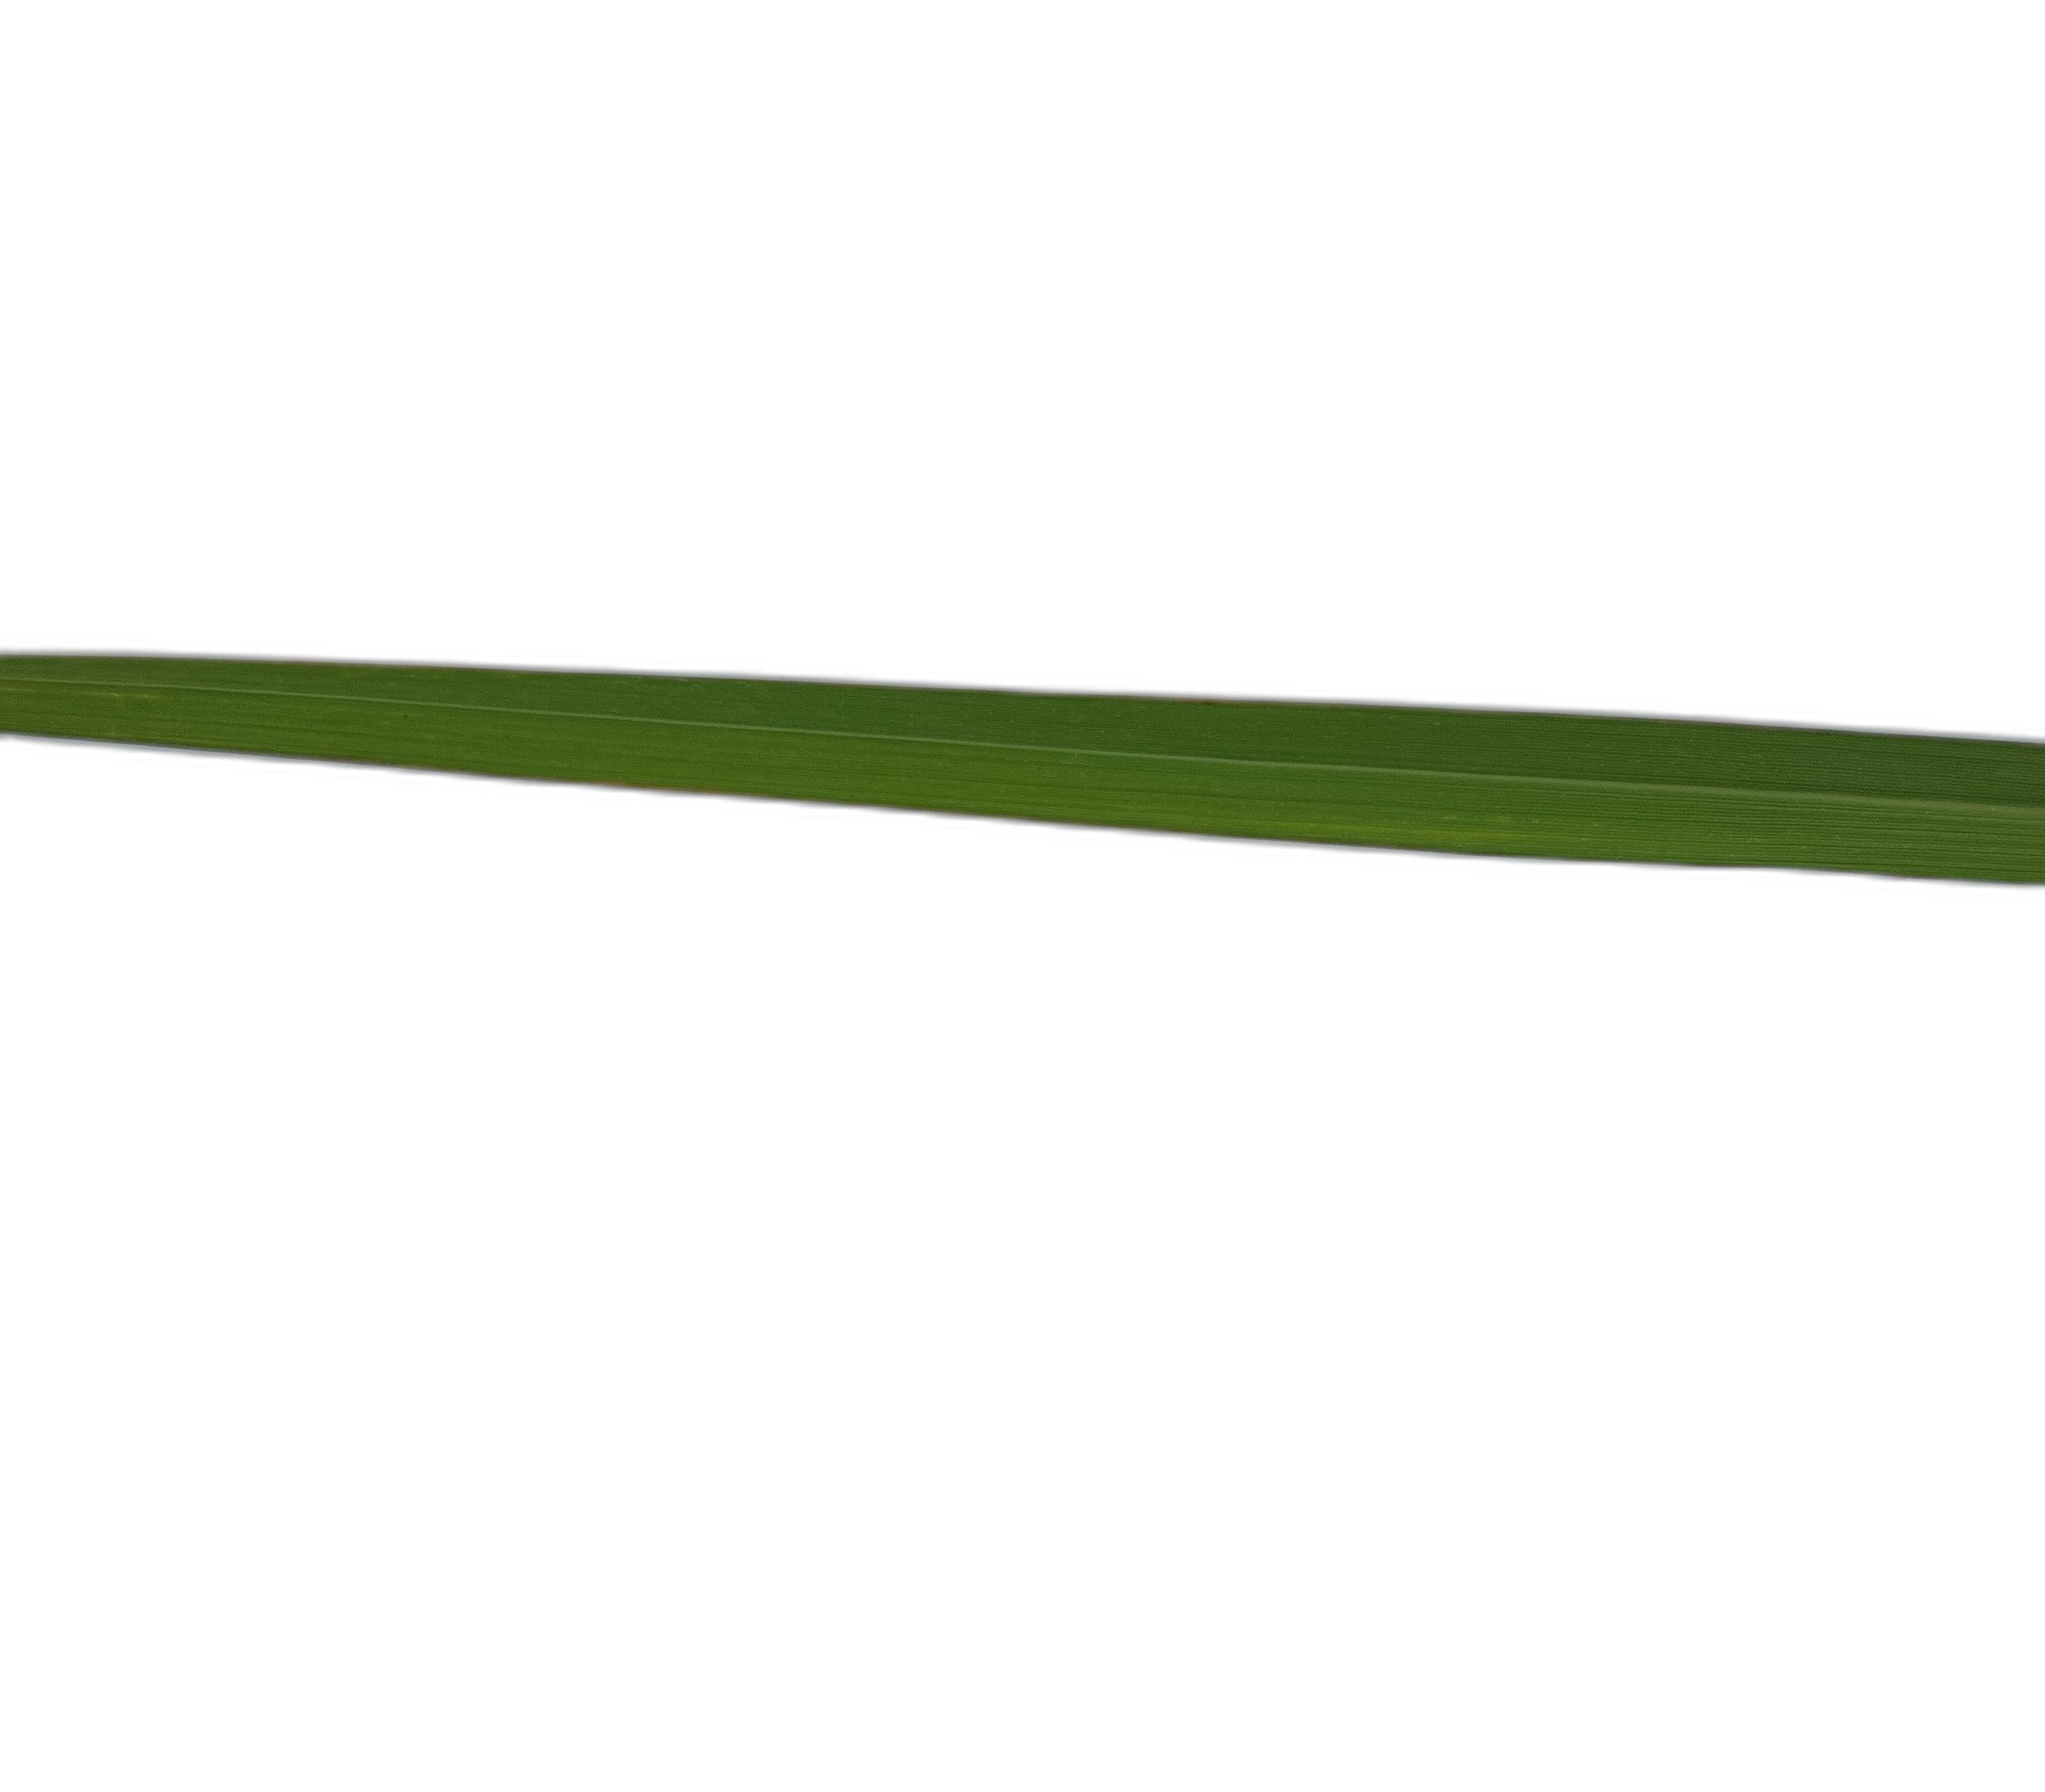
Label: Healthy